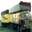
Label: truck